2018 FIFA World Cup knockout stage

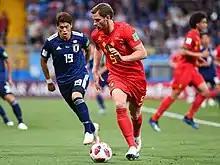
Belgium center back Jan Vertonghen in possession of the ball during the match.

The teams had faced each other in 5 previous matches, including one World Cup group stage match in 2002, which ended in a 2–2 draw. Their most recent meeting came in a friendly in 2017, a 1–0 Belgium win and also Belgium's first victory over Japan.